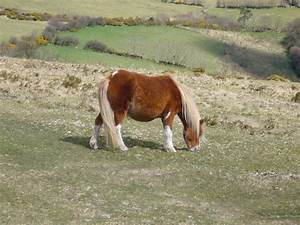
Label: horse